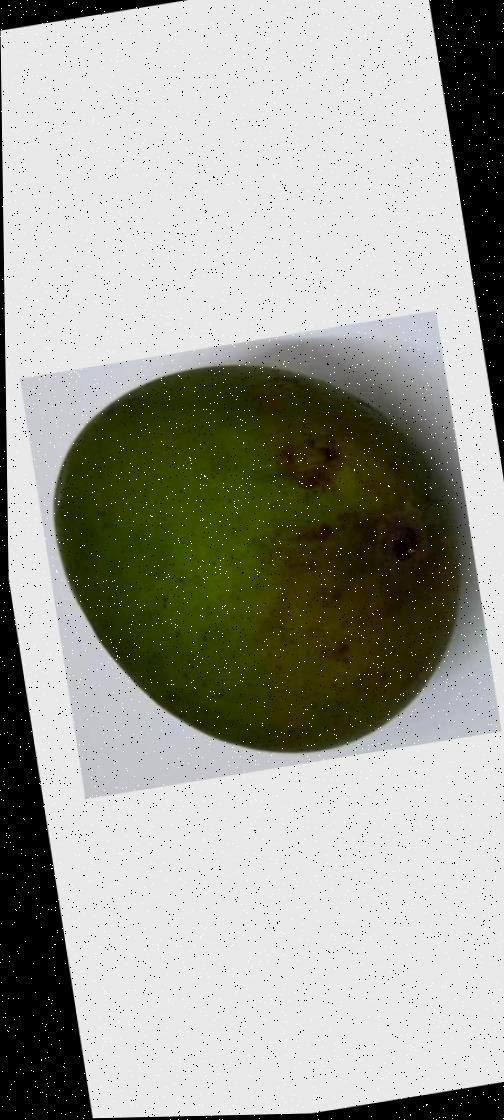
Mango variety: Harivanga